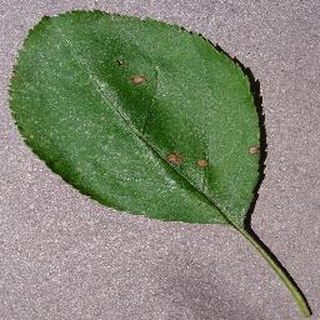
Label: apple_black_rot